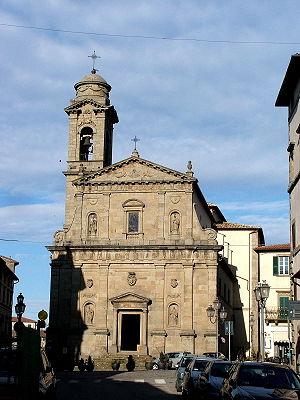
Castel del Piano est une commune italienne de la province de Grosseto dans la région Toscane en Italie qui fait partie de la Communauté de montagne Amiata-Grosseto.